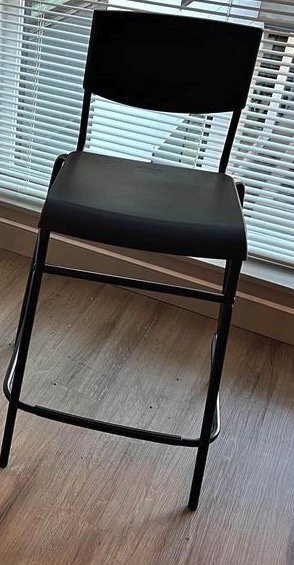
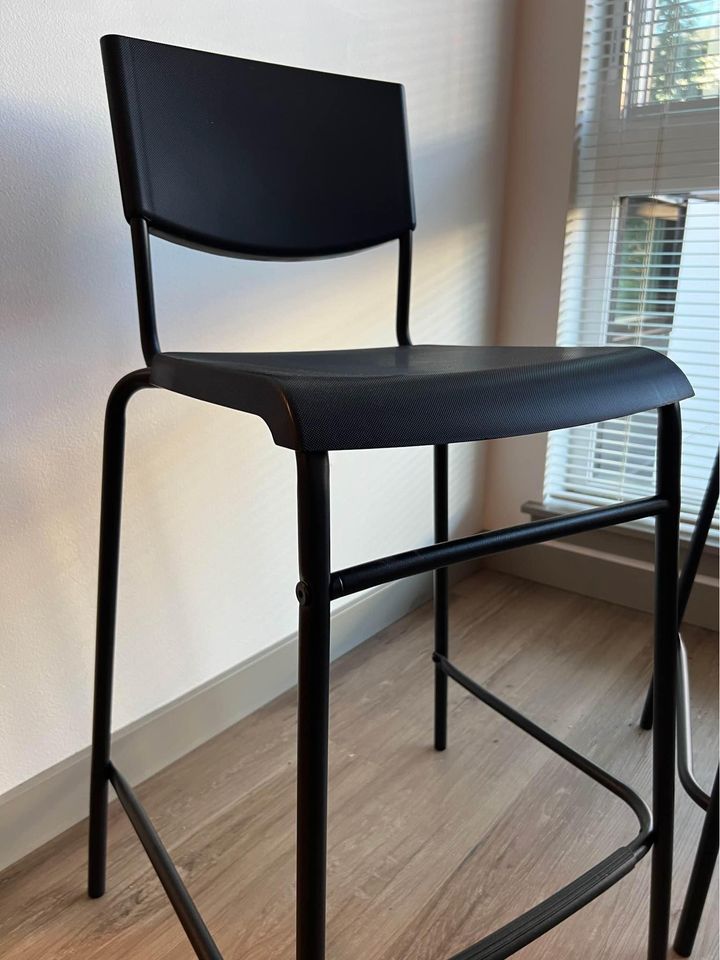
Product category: stool
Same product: yes